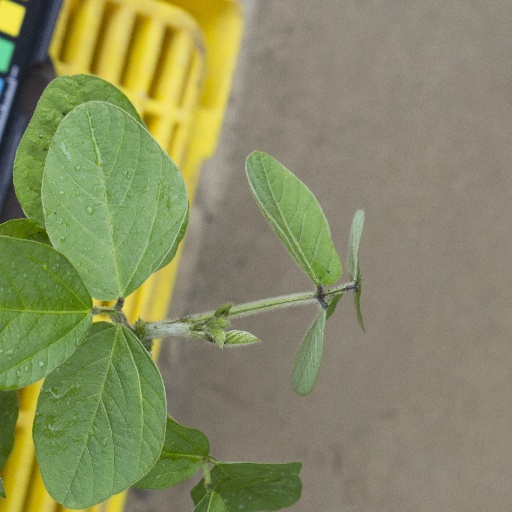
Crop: soybean